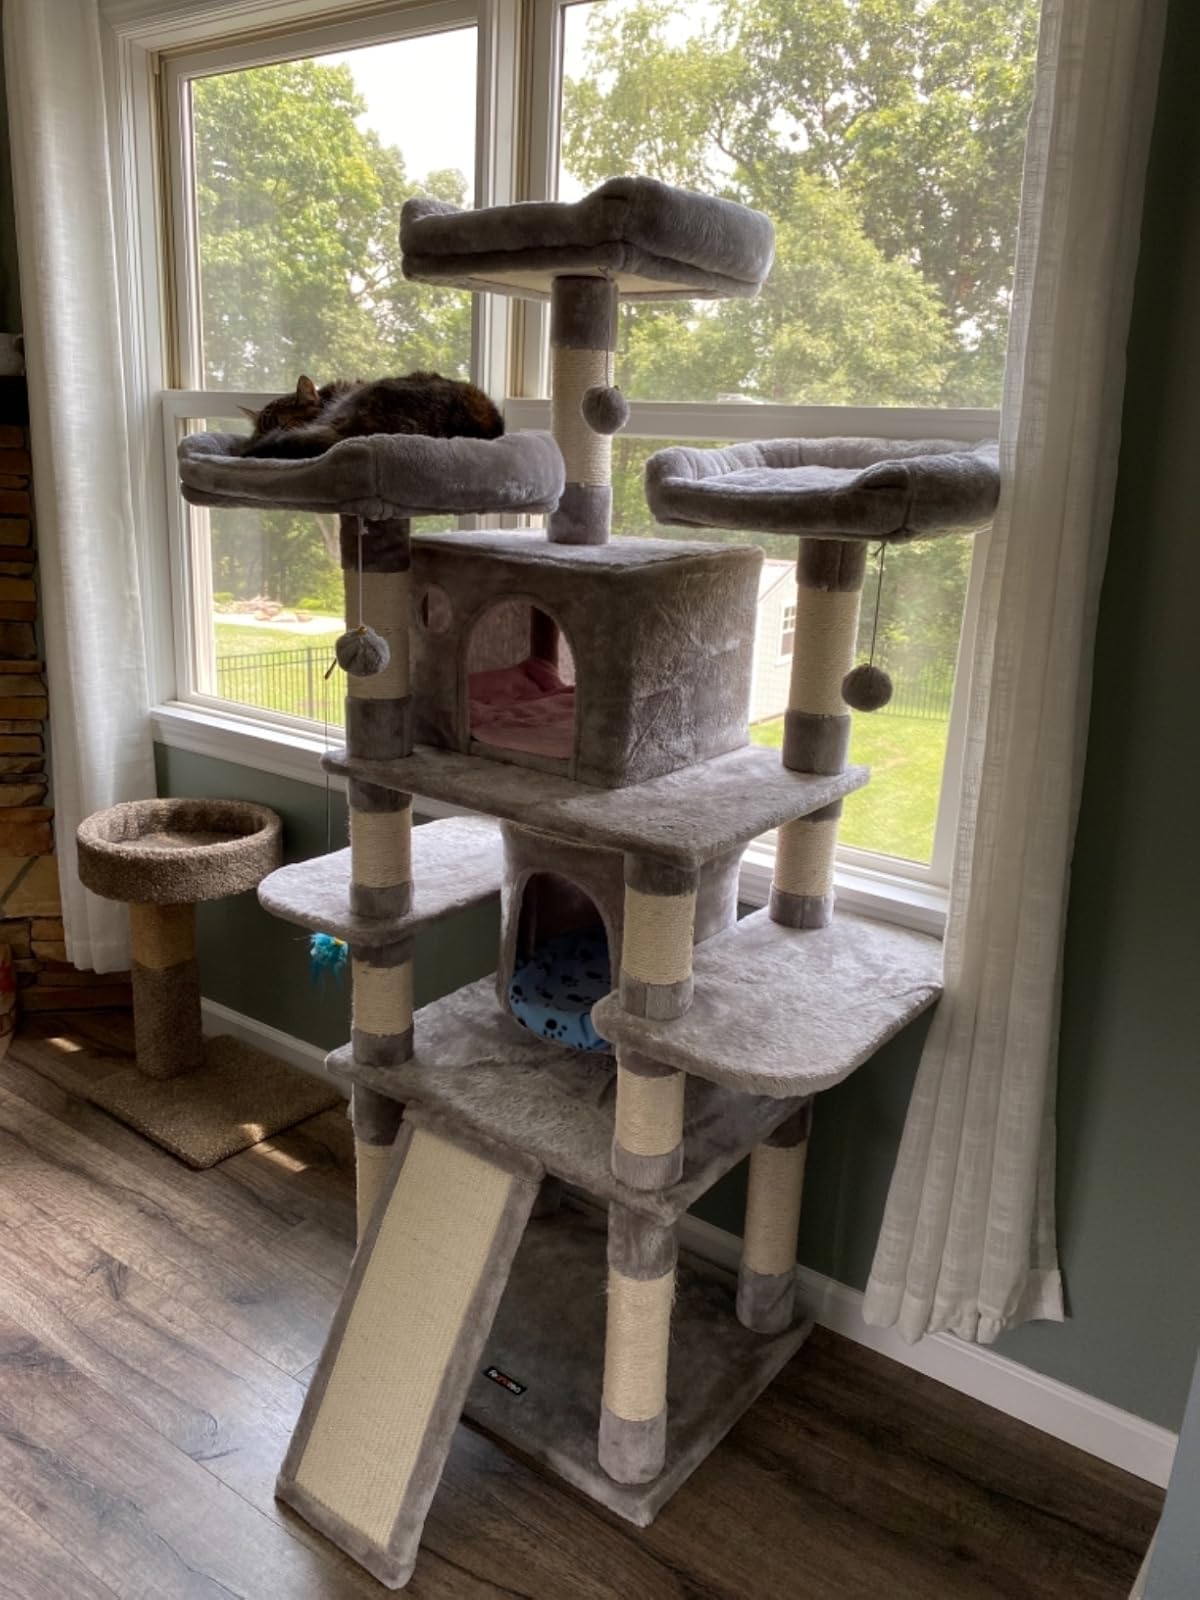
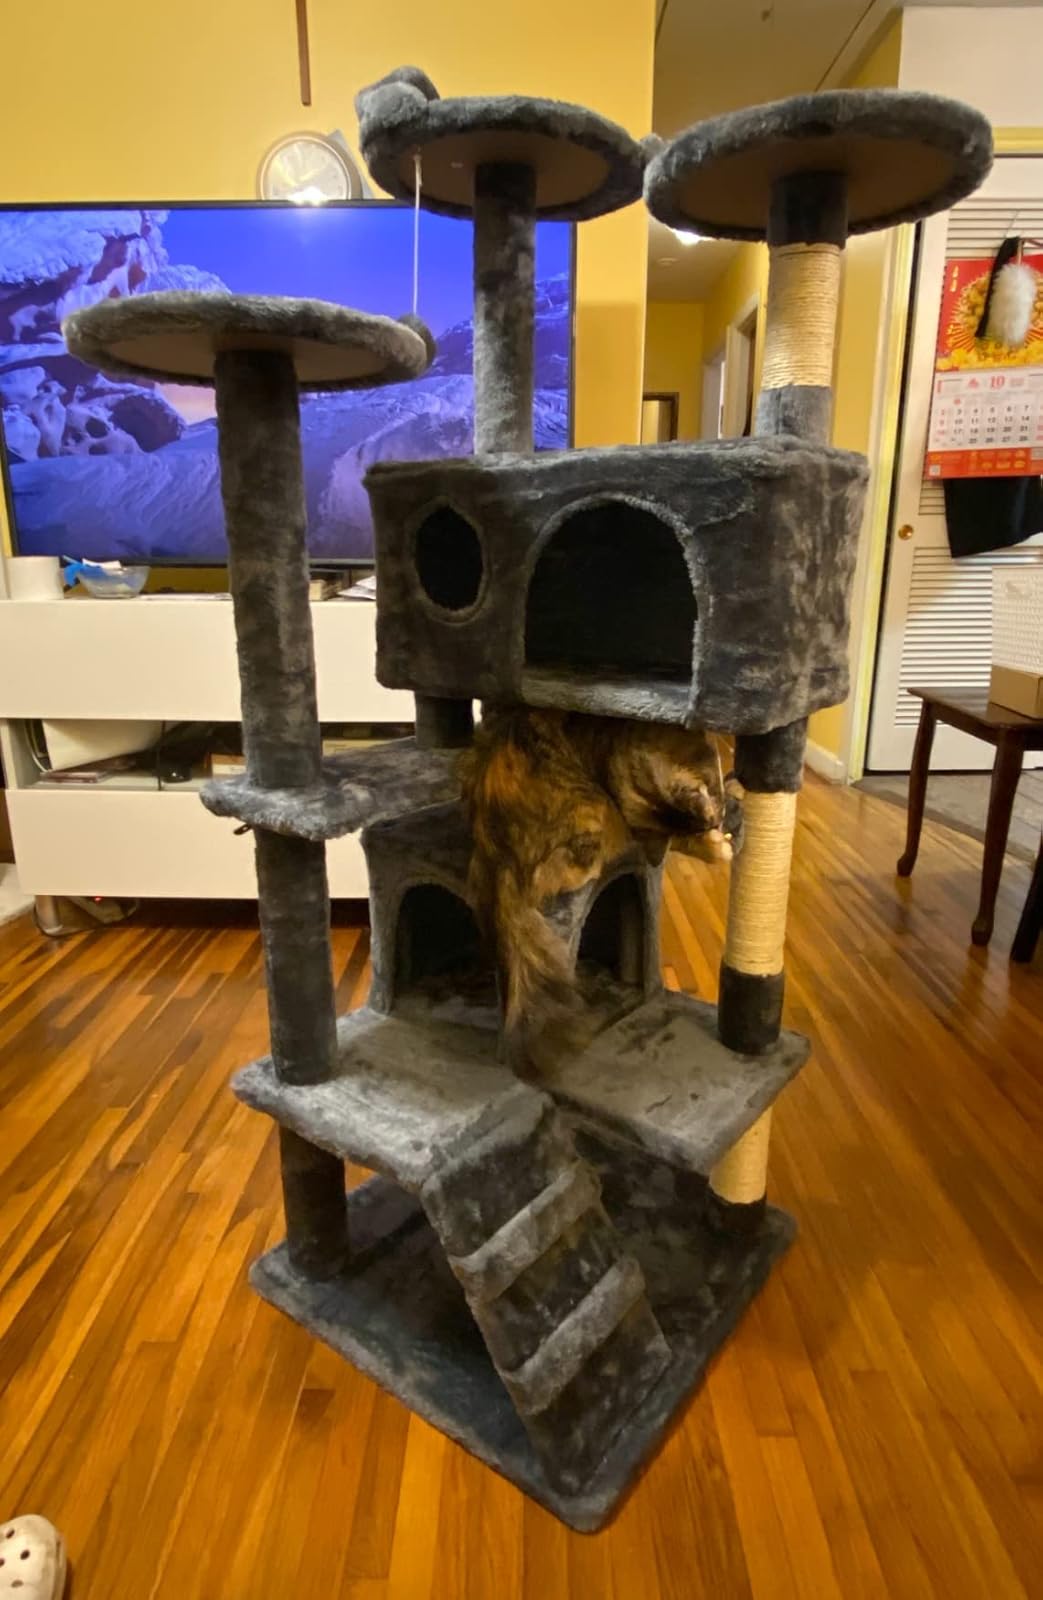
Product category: items_cat tree
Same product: no